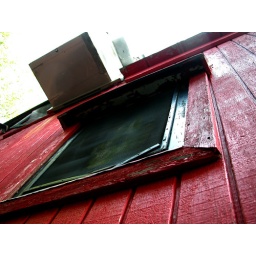
window in red